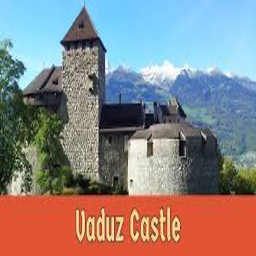
Vaduz Castle